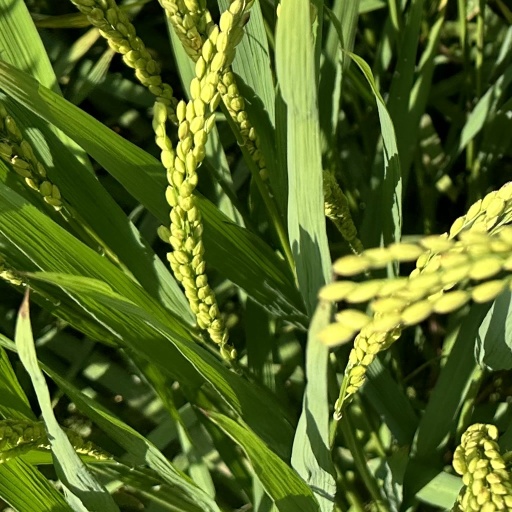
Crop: rice